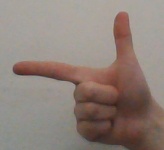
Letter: yaa